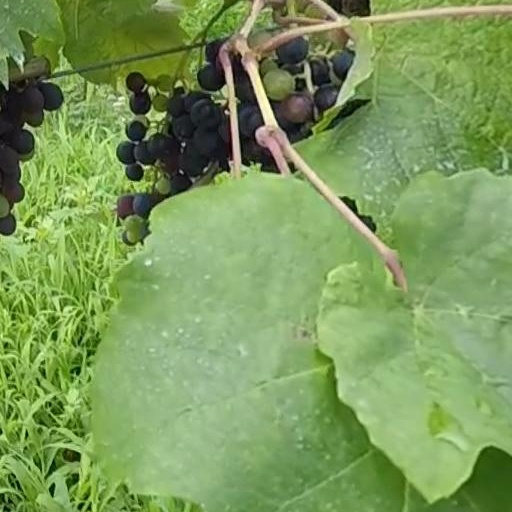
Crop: grape